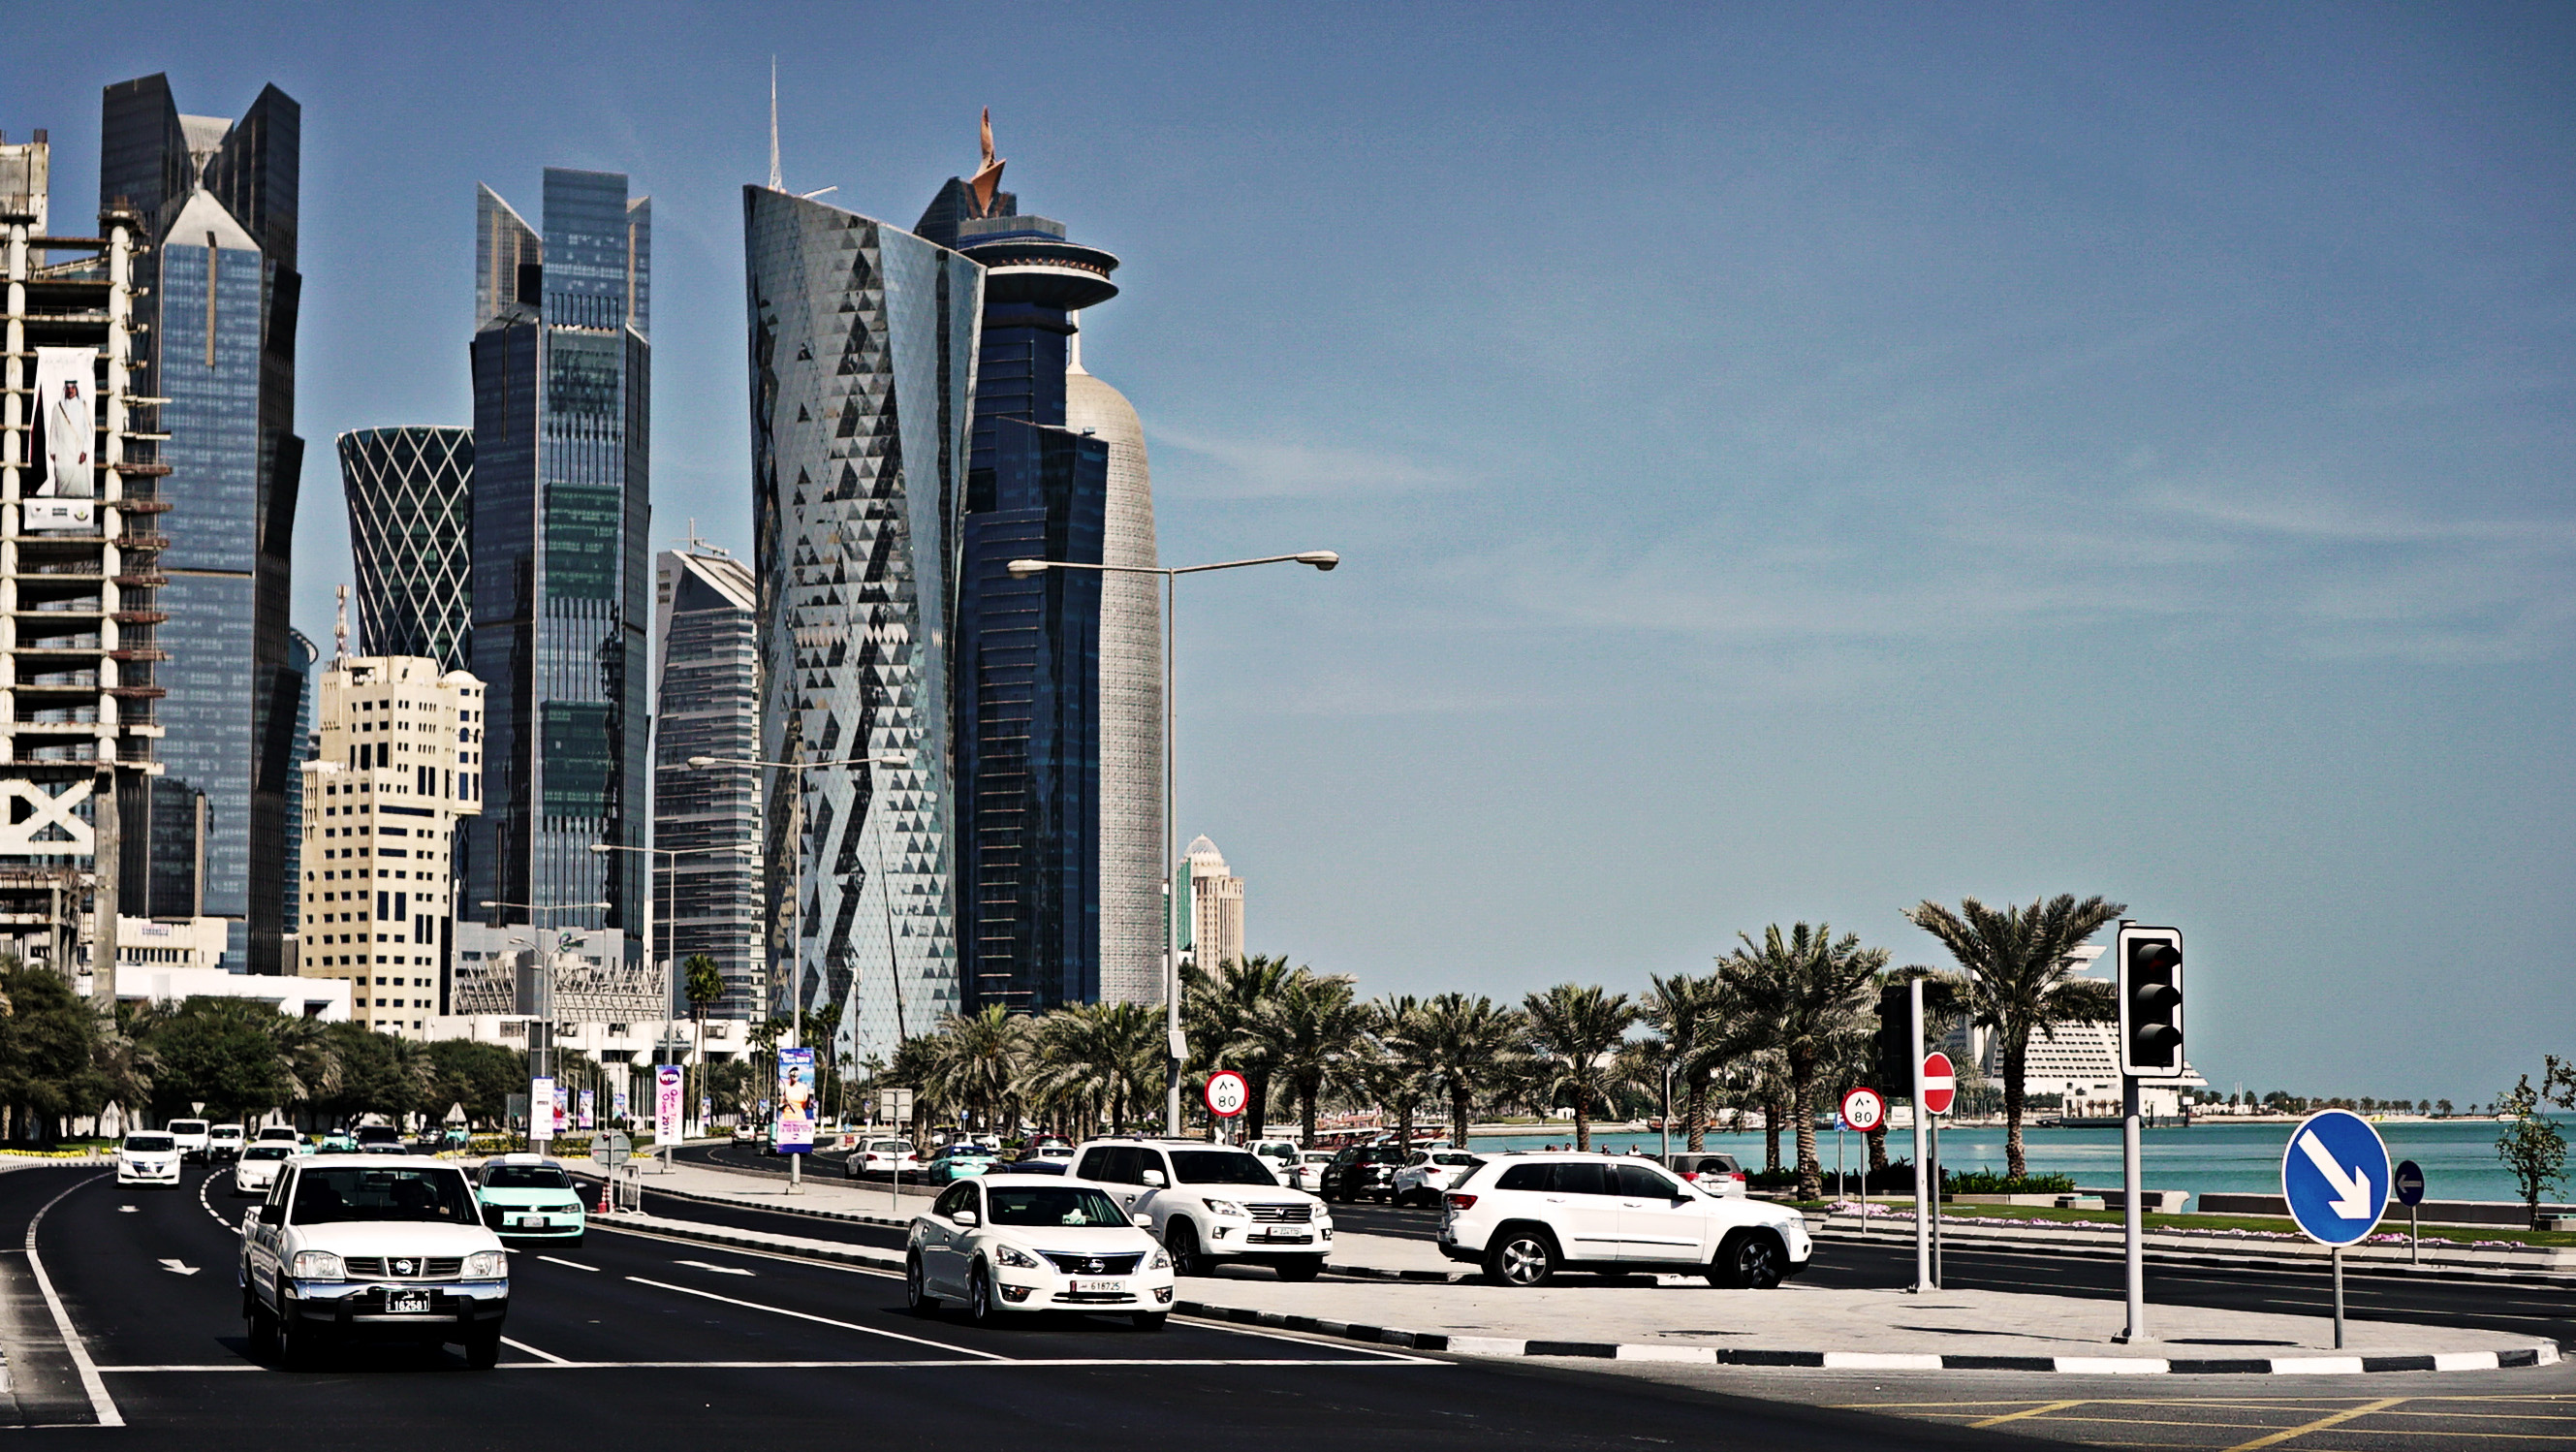
metropolitan area, city, urban area, skyscraper, metropolis, tower block, human settlement, building, landmark, downtown, daytime, cityscape, architecture, town, tower, transport, mode of transport, mixed use, traffic, skyline, street, road, neighbourhood, vehicle, infrastructure, condominium, tree, commercial building, thoroughfare, residential area, tourism, car, urban design, nonbuilding structure, highway